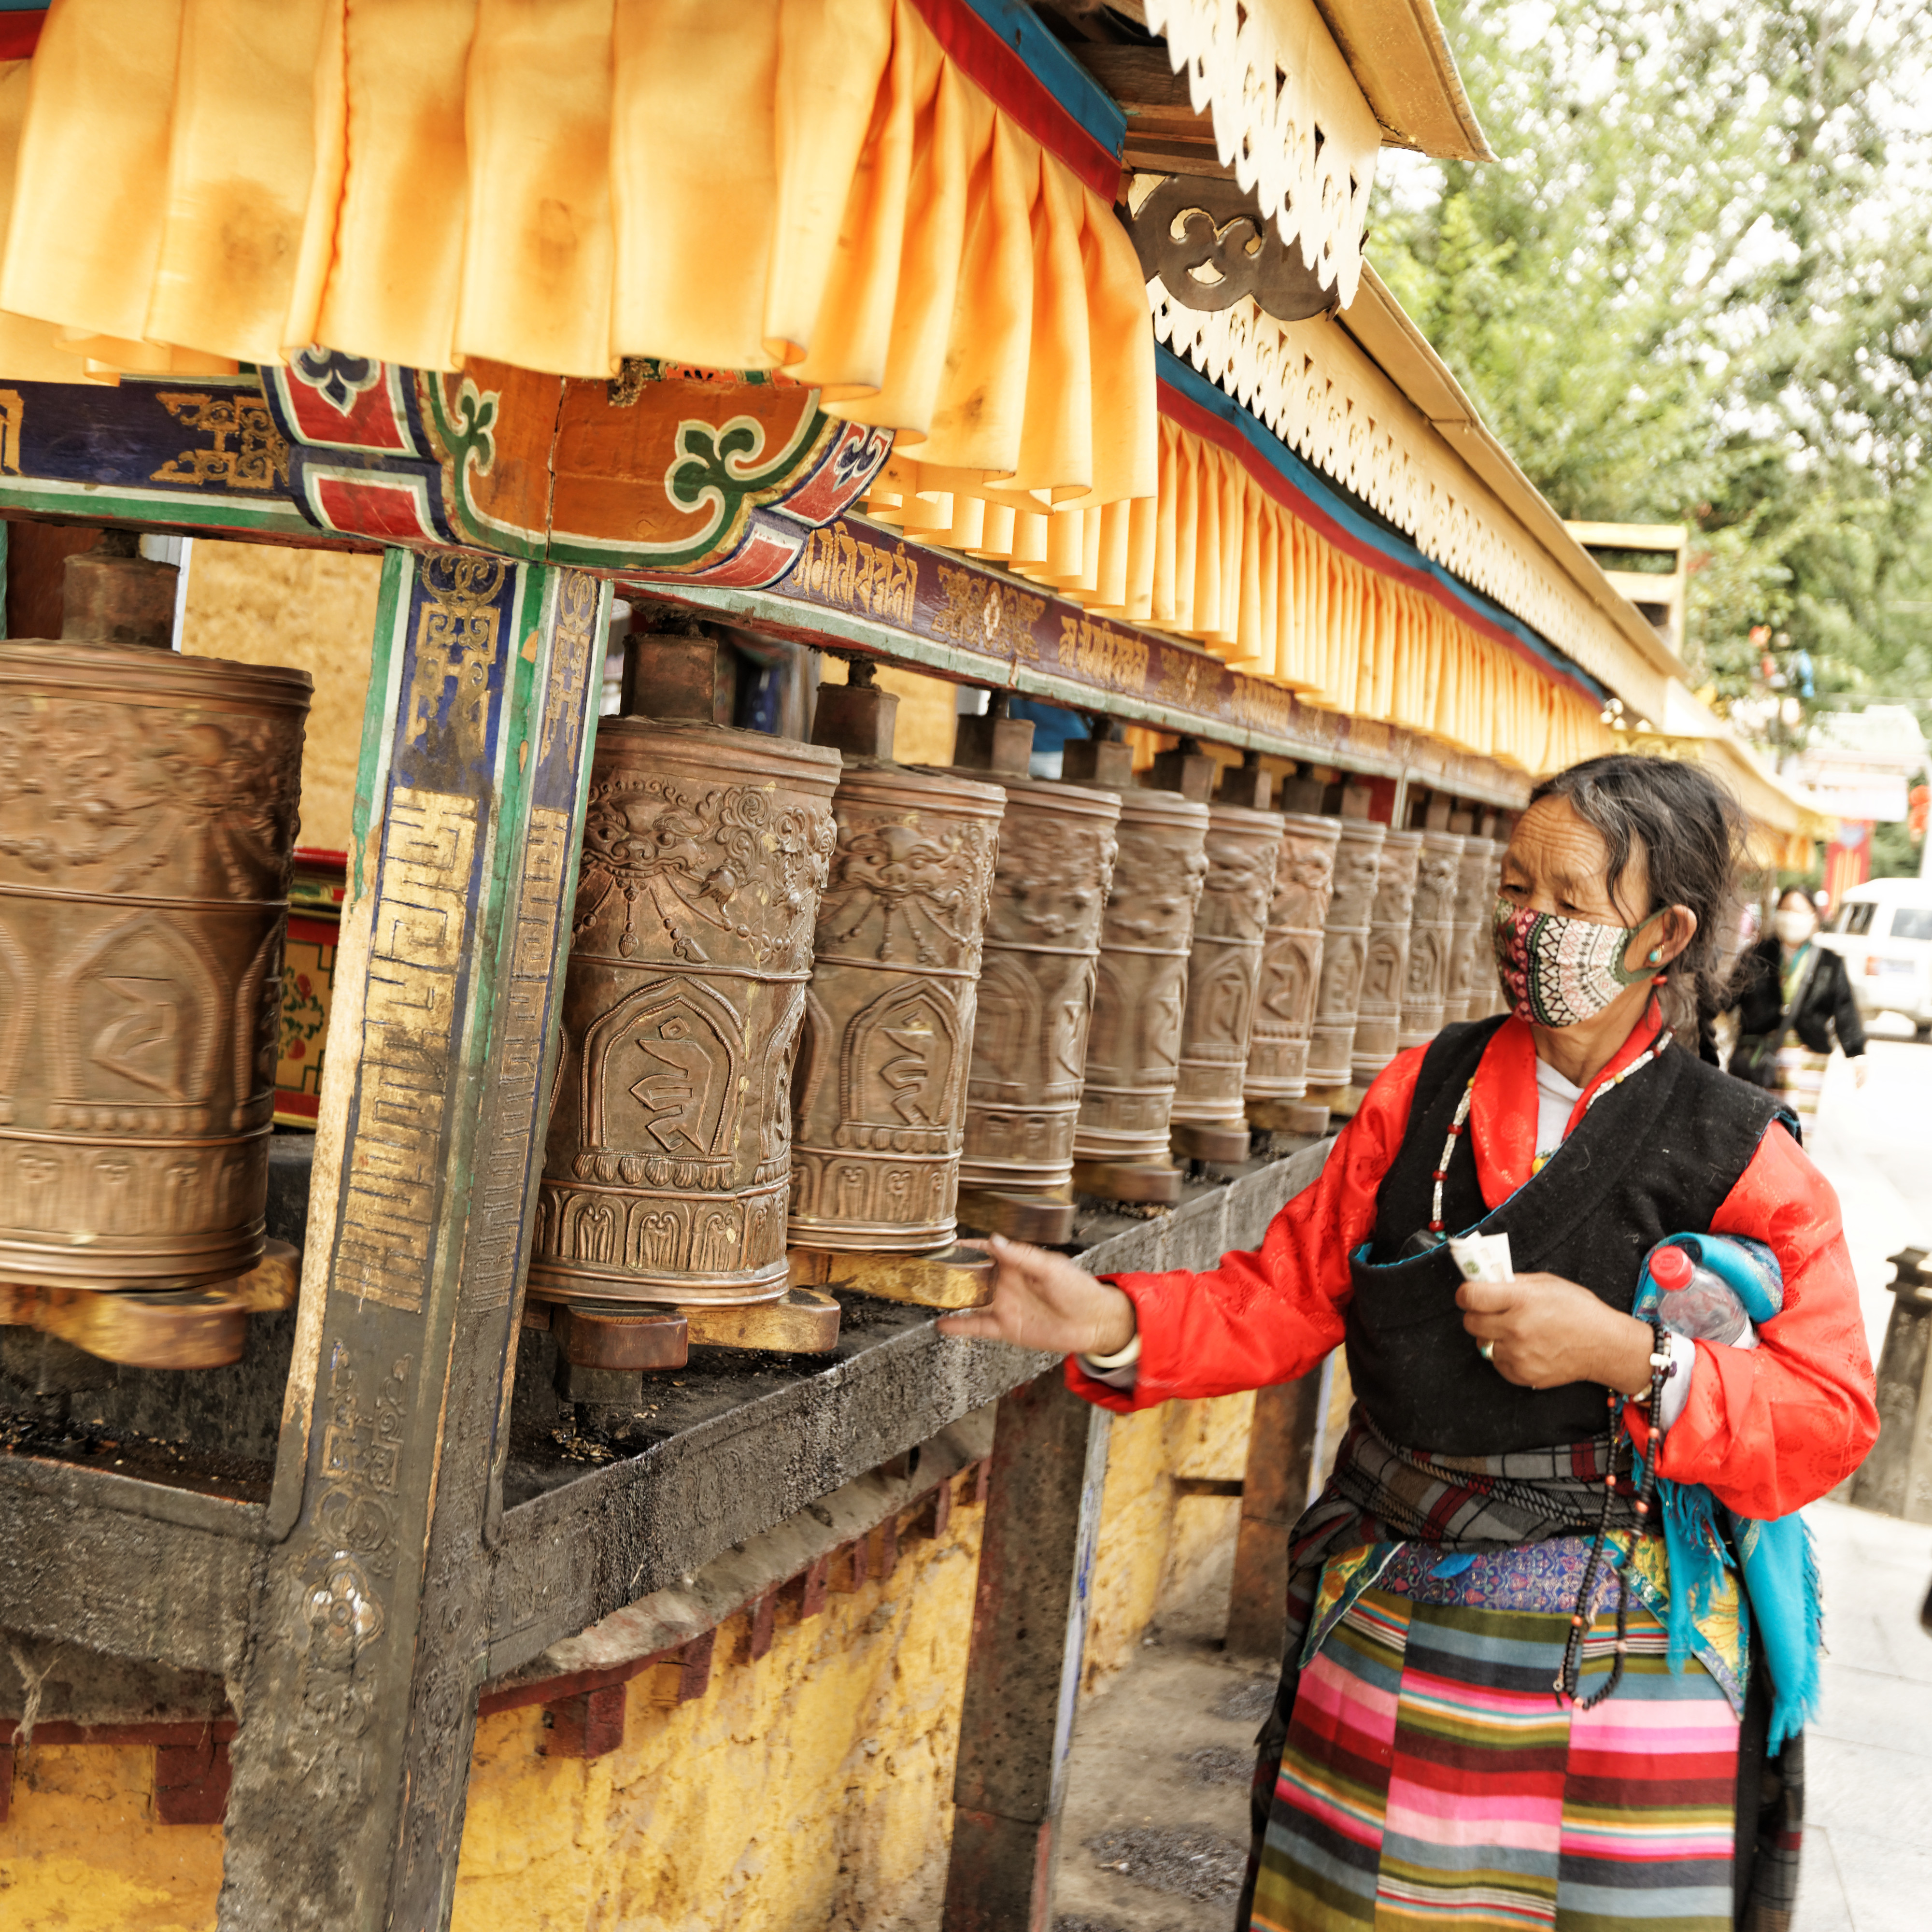
people, travel, tourism, tibet, temple, tradition, tibetan, hindu temple